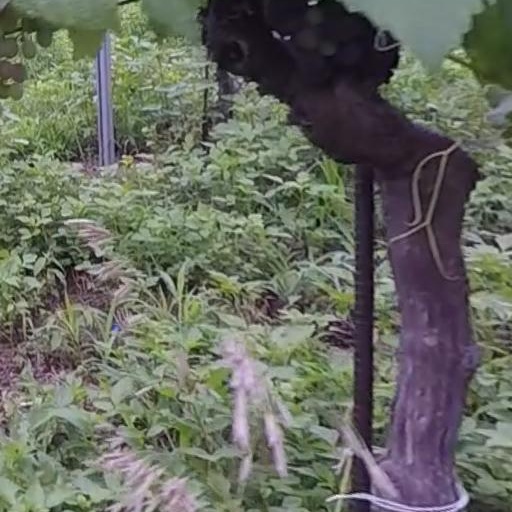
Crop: grape